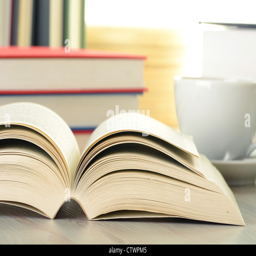
composition with books on the table